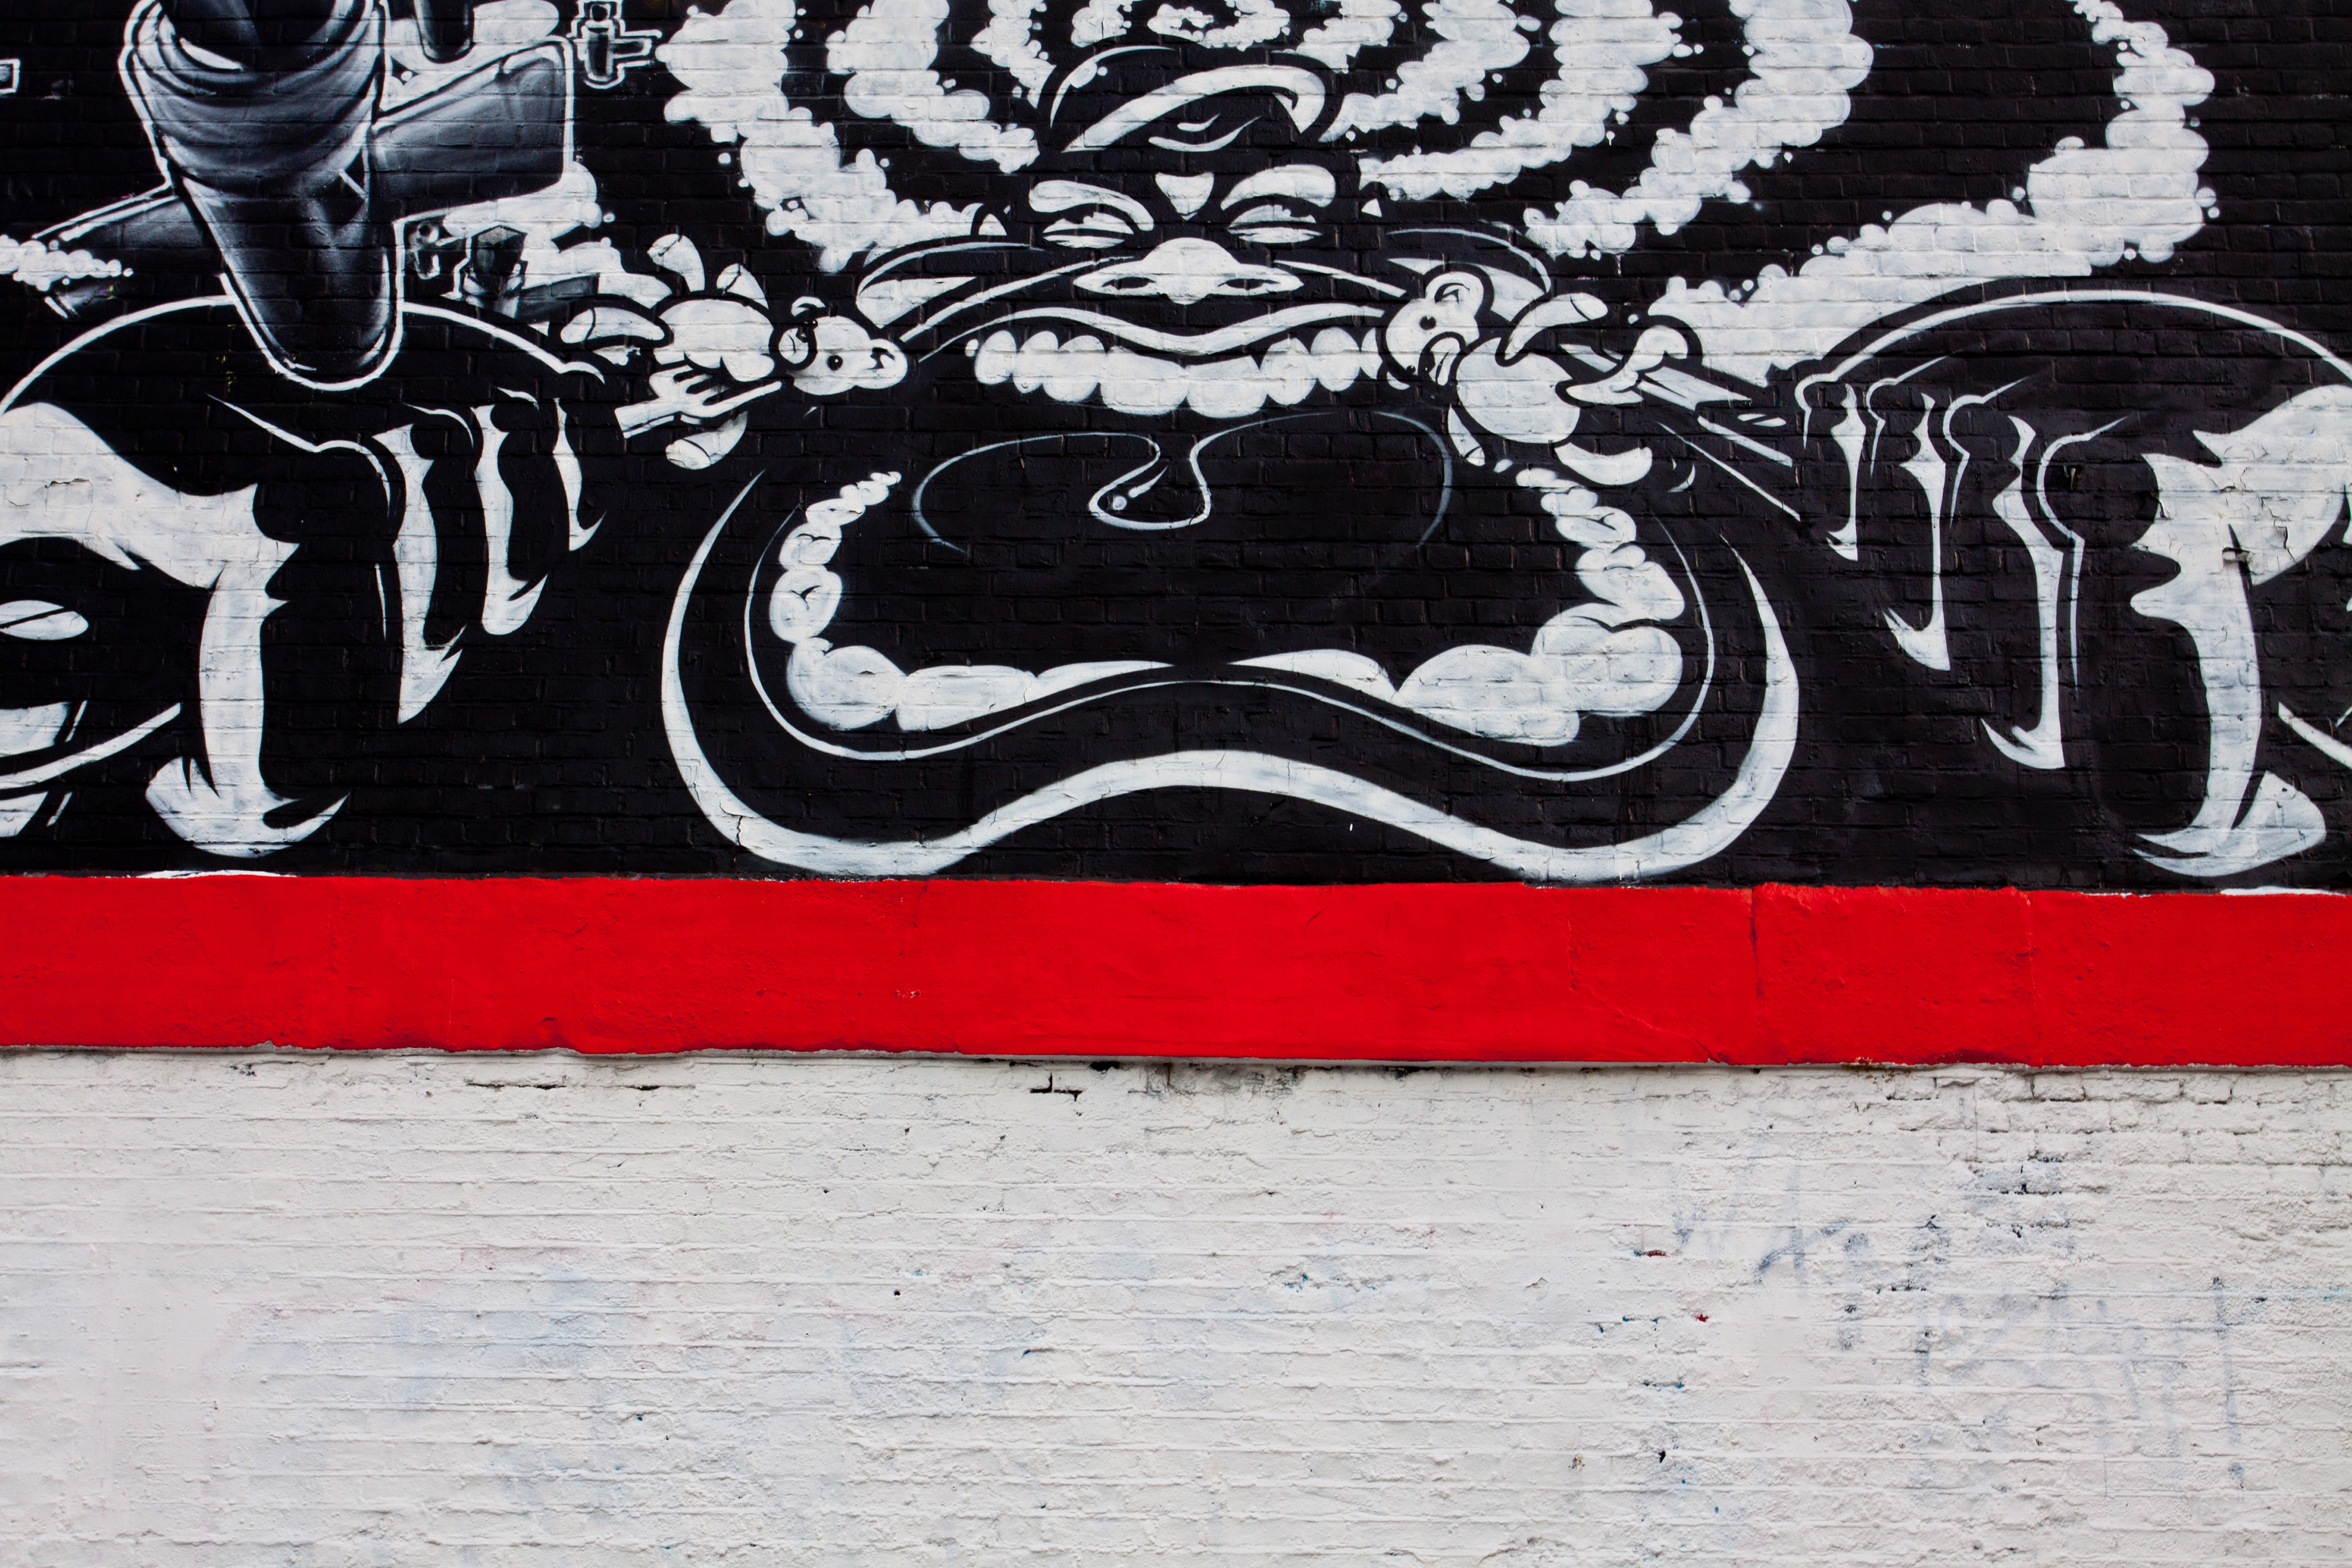
street art, graffiti, art, visual arts, font, illustration, mural, pattern, sticker, fictional character, graphics